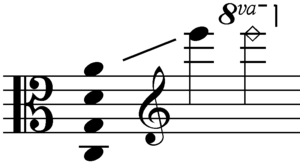
Bratsch
Toneomfang
En bratsch er et strygeinstrument af violinfamilien. Bratschen er alten blandt strygeinstrumenterne. Bratschen er stemt med tonerne c – g – d1 – a1. Dette ligger 1 kvint under en violin og 1 oktav over en cello.